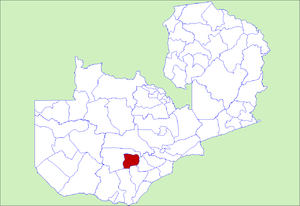
Le District d'Itezhi-Tezhi est un district de Zambie, situé dans la Province Méridionale. Sa capitale se situe à Itezhi-Tezhi. Selon le recensement zambien de 2000, le district a une population de 43 111 personnes.